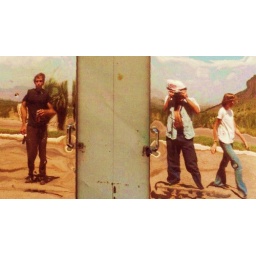
West Texas tourists capture themselves in the reflective doors of an ice machine on the road to Marathon in 1978.